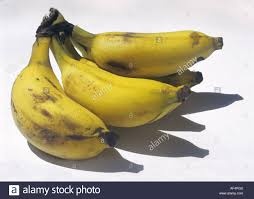
Label: banana